Panel (comics)

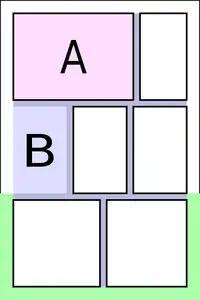
A typical comics page layout.

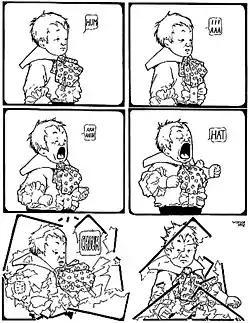
A play with panels in Winsor McCay's "Little Sammy Sneeze" strip.

A panel is an individual frame, or single drawing, in the multiple-panel sequence of a comic strip or comic book, as well as a graphic novel. A panel consists of a single drawing depicting a frozen moment. When multiple panels are present, they are often, though not always, separated by a short amount of space called a gutter.